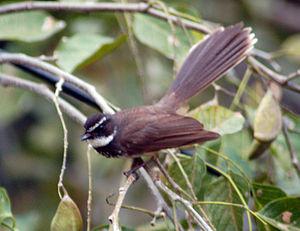
Le Rhipidure à gorge blanche est une espèce de passereaux de la famille des Rhipiduridae.